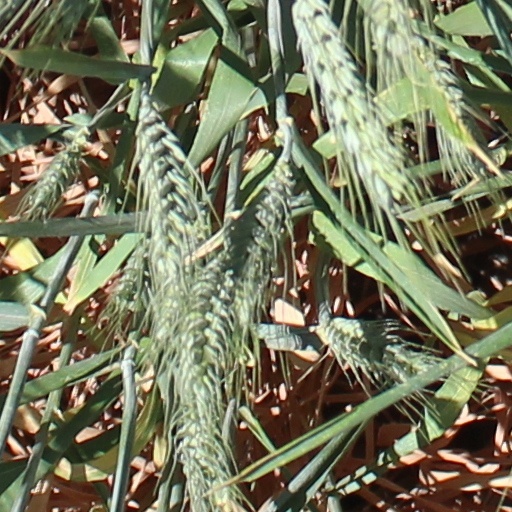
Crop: wheat